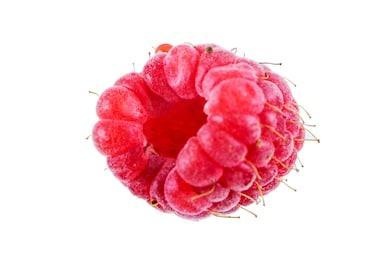
Label: raspberry